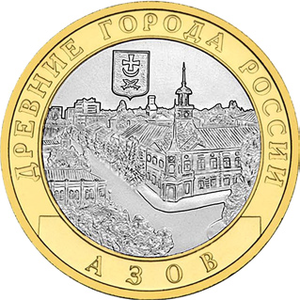
Azov est une ville de l'oblast de Rostov, en Russie, et le centre administratif du raïon d'Azov. Sa population s'élevait à 83 030 habitants en 2013. Elle donne son nom à la mer d'Azov.